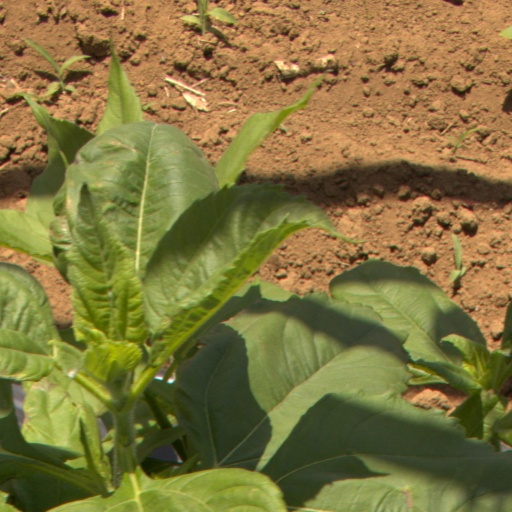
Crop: Jerusalem artichoke